Dara Reneé

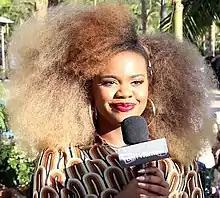
Reneé in 2022

Dara Reneé is an American actress, model, rapper, singer and songwriter whose notable roles include Kourtney Greene in the Disney+ mockumentary series "" and Uliana in the film "".